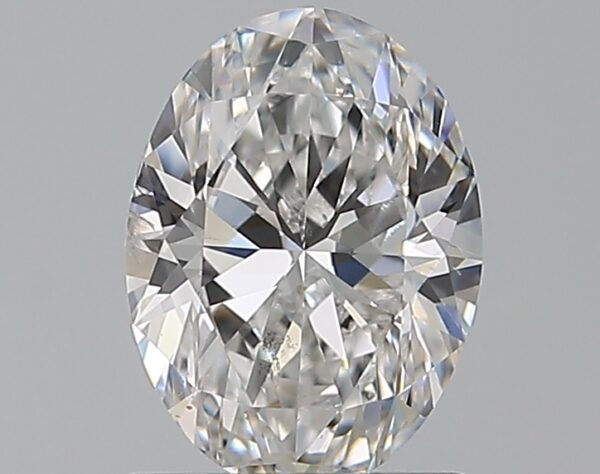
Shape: oval
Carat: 1
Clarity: SI2
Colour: E
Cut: EX
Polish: EX
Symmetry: VG
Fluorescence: N
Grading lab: GIA
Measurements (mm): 7.54 x 5.56 x 3.52